Orenda Iroquois

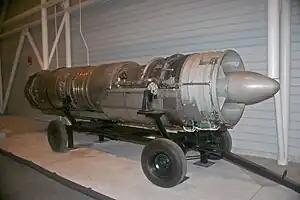
Orenda Iroquois at the Canada Aviation Museum in Ottawa.

The Orenda PS.13 Iroquois was an advanced turbojet engine designed for military use. It was developed by the Canadian aircraft engine manufacturer Orenda Engines, a part of the Avro Canada group. Intended for the CF-105 Arrow interceptor, development was cancelled, along with the Arrow, in 1959.